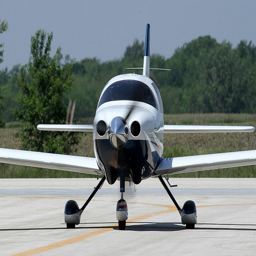
The front of a parked airplane at its station.
An airplane is on the runway near a wooded area.
a white plane sitting on a landing strip
A small white plane sitting on top of an airport tarmac.
A white and black biplane on runway with trees in background.